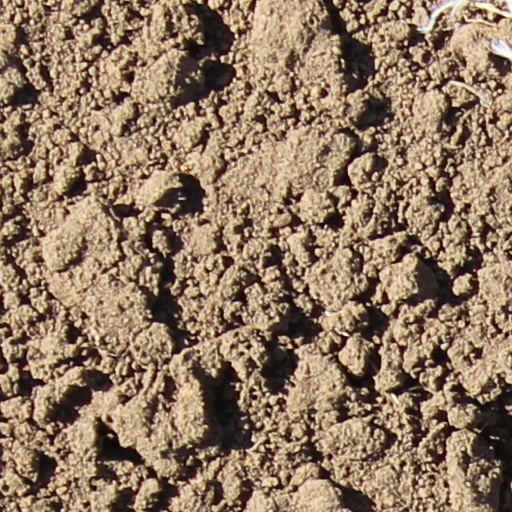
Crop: wheat